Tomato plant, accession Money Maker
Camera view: bottom (45 deg); turntable rotation: 240 degrees
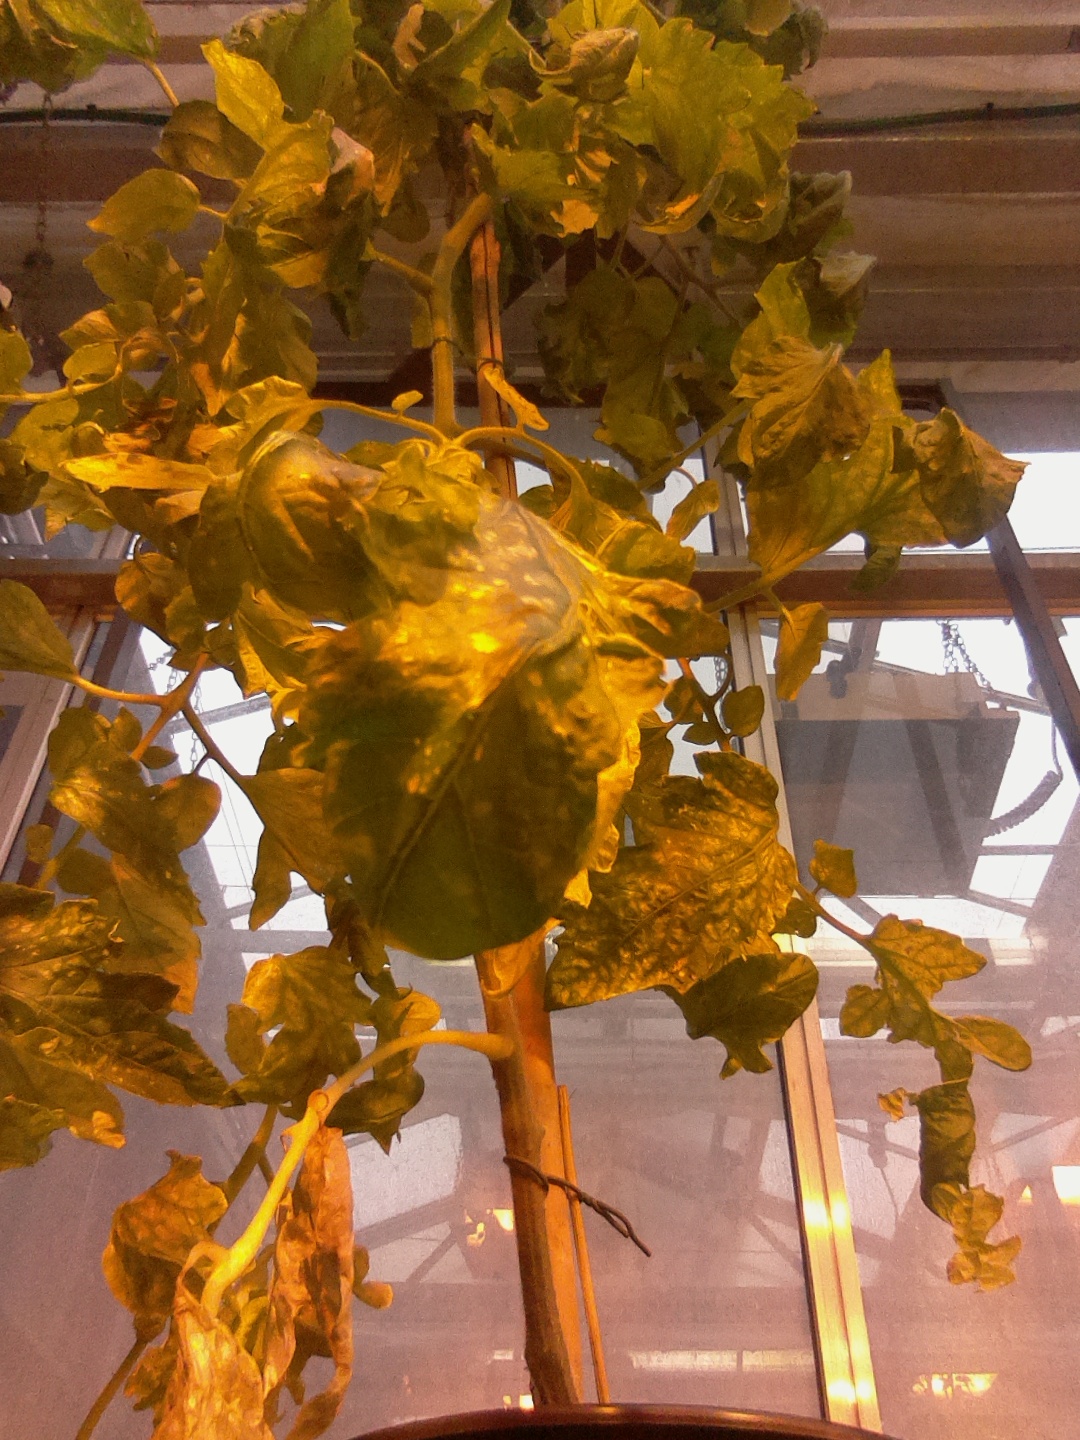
BBCH growth stage 70: Fruits at the main stem or branches visibles